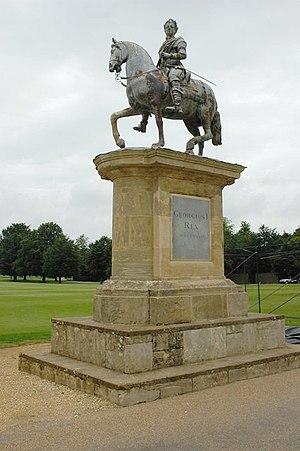
Cet article recense les statues équestres au Royaume-Uni.